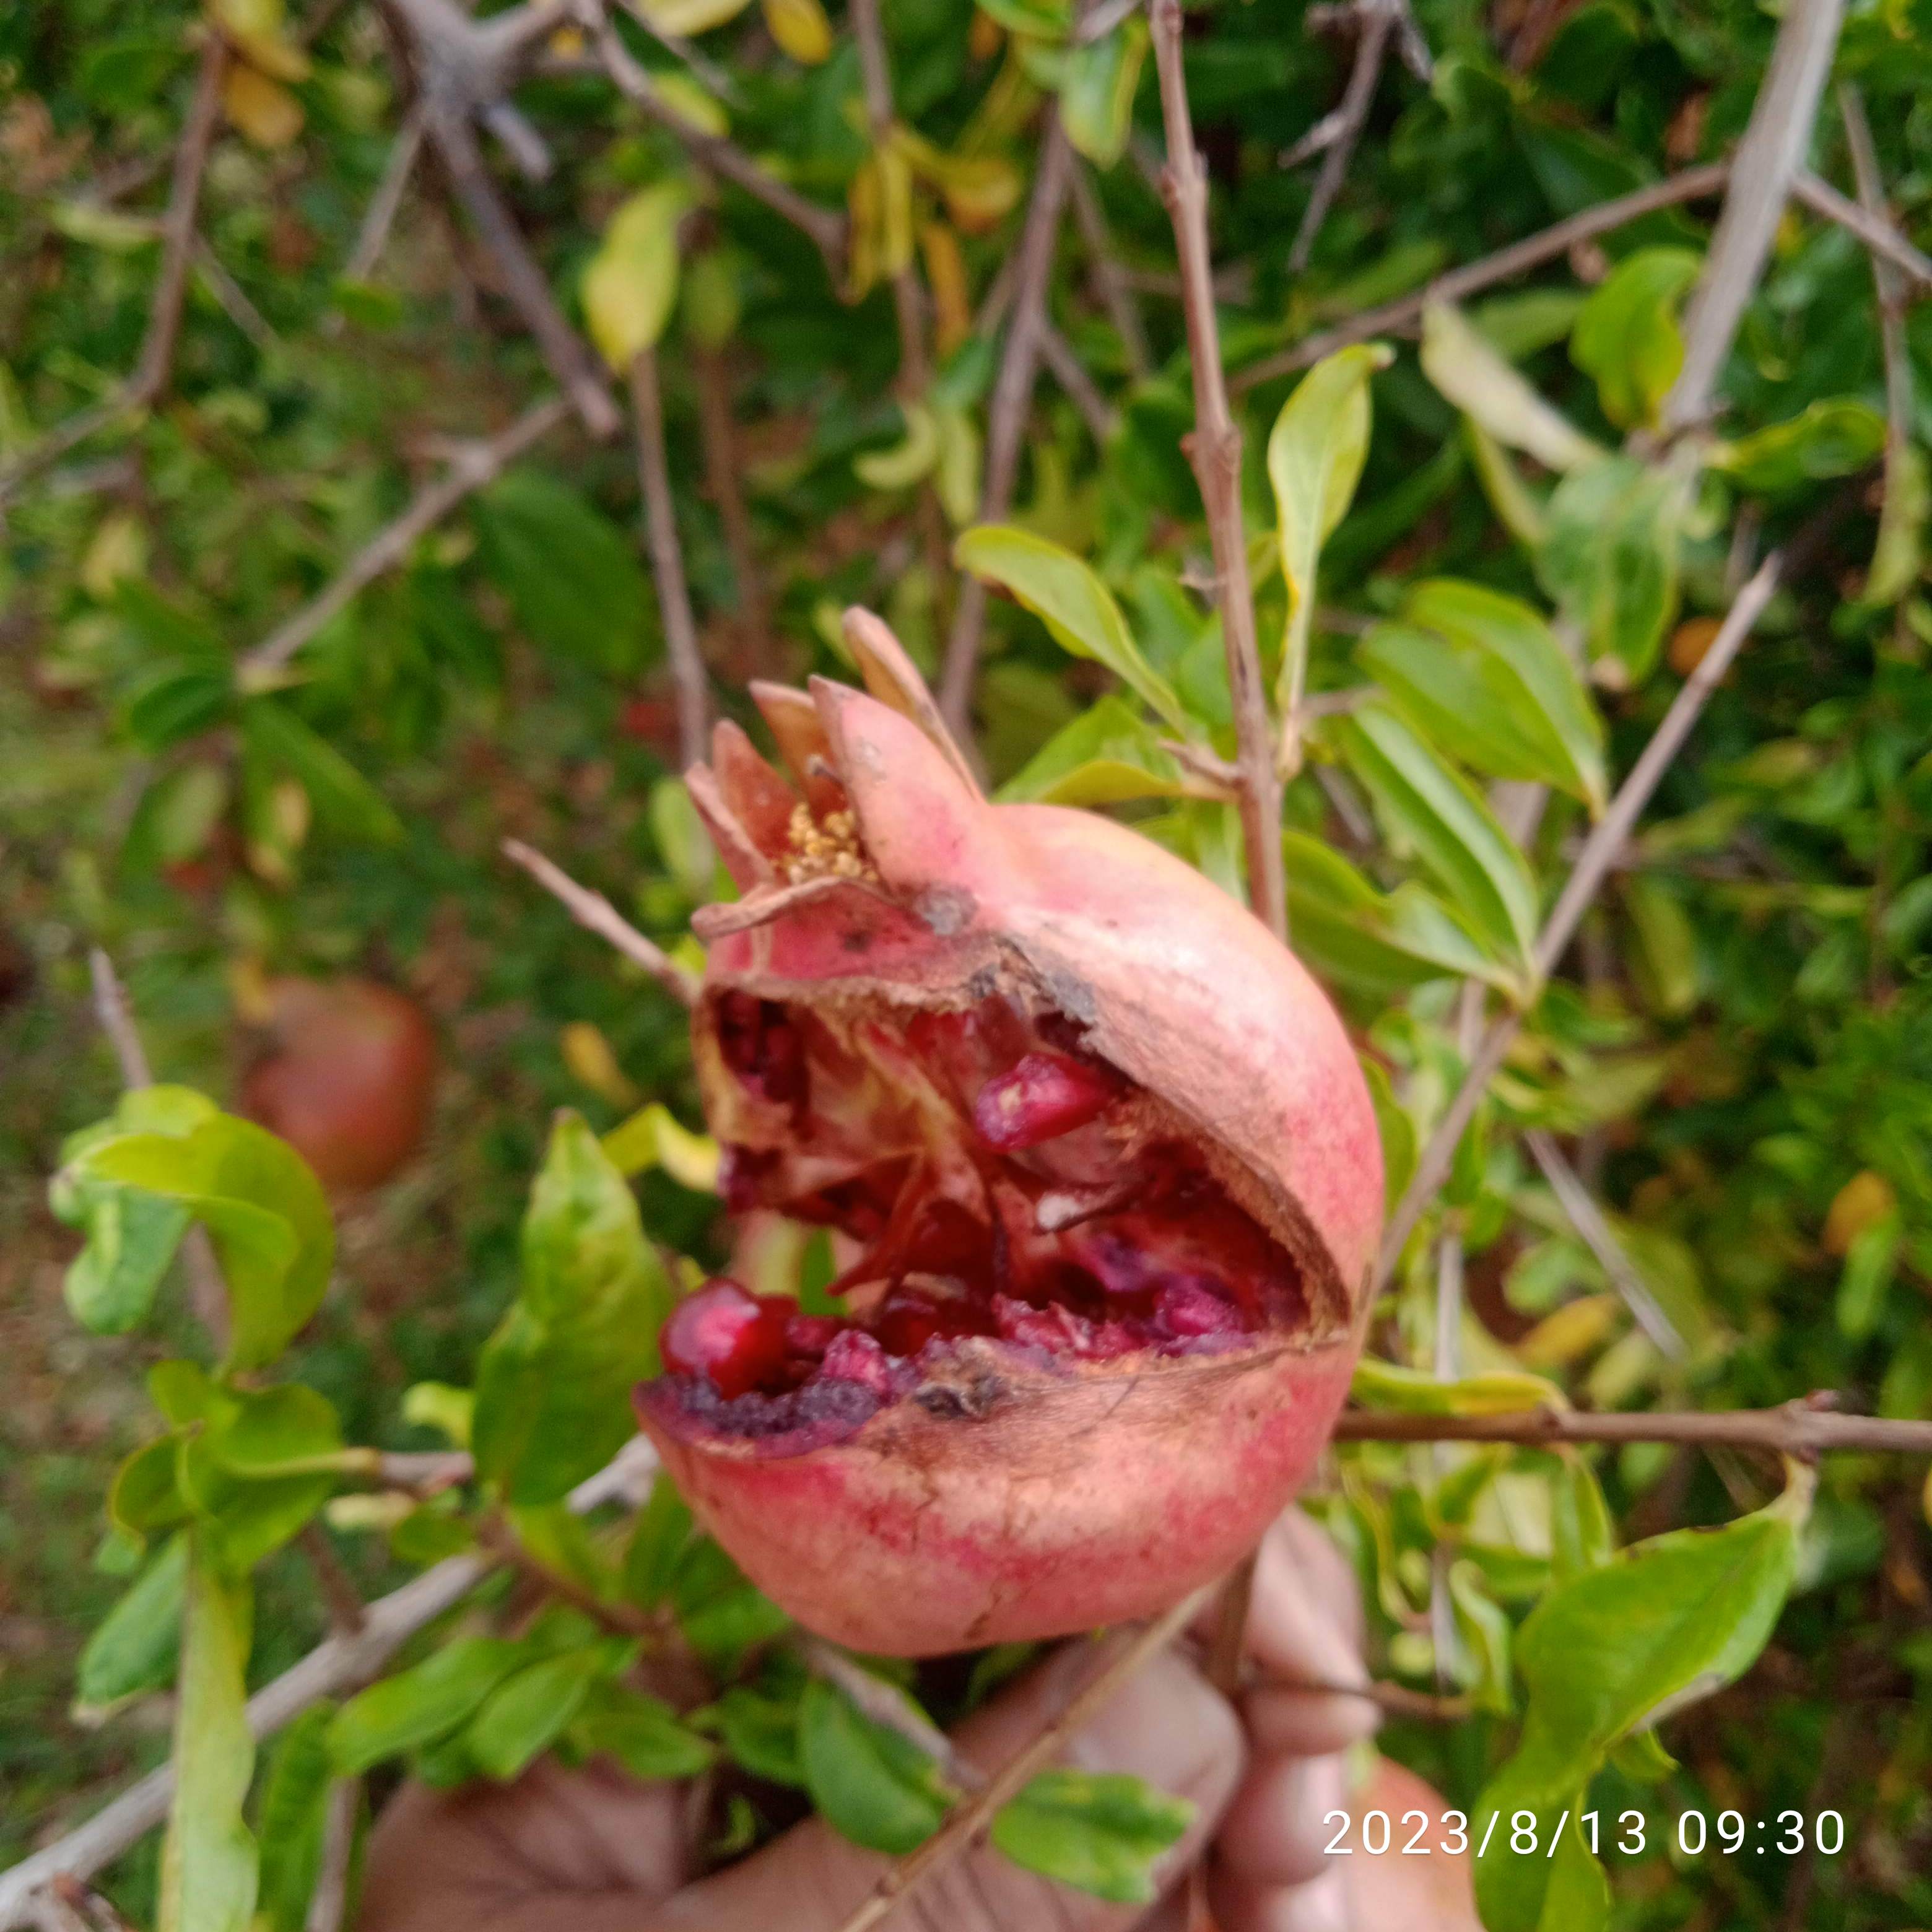
Label: Bacterial_Blight